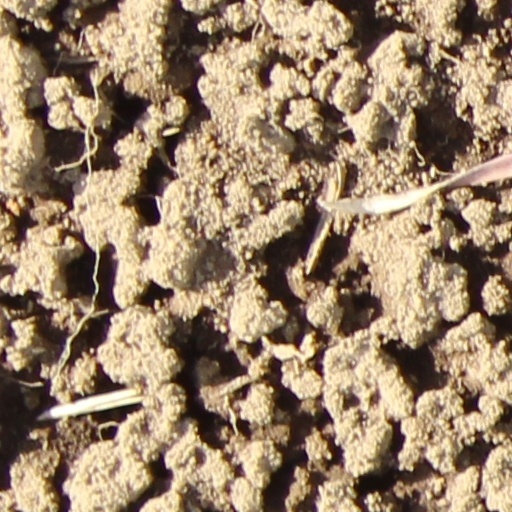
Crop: wheat